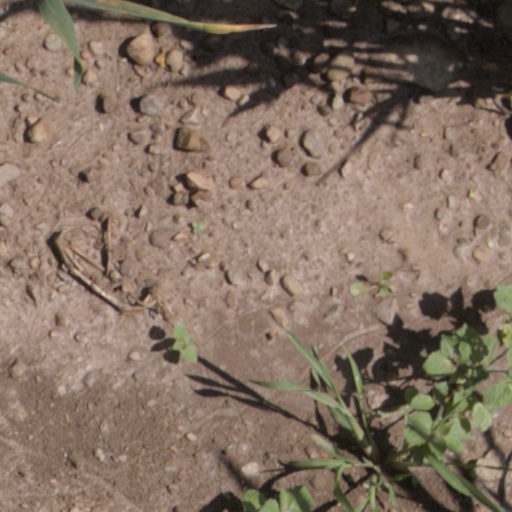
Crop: wheat